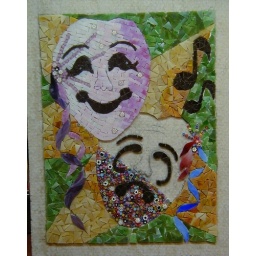
One face in a denim blue stained glass. and the border! Grout, seal, make frame mount, mail!